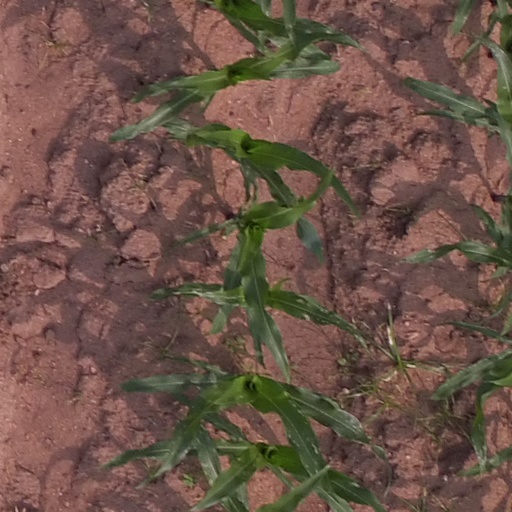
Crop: maize; corn